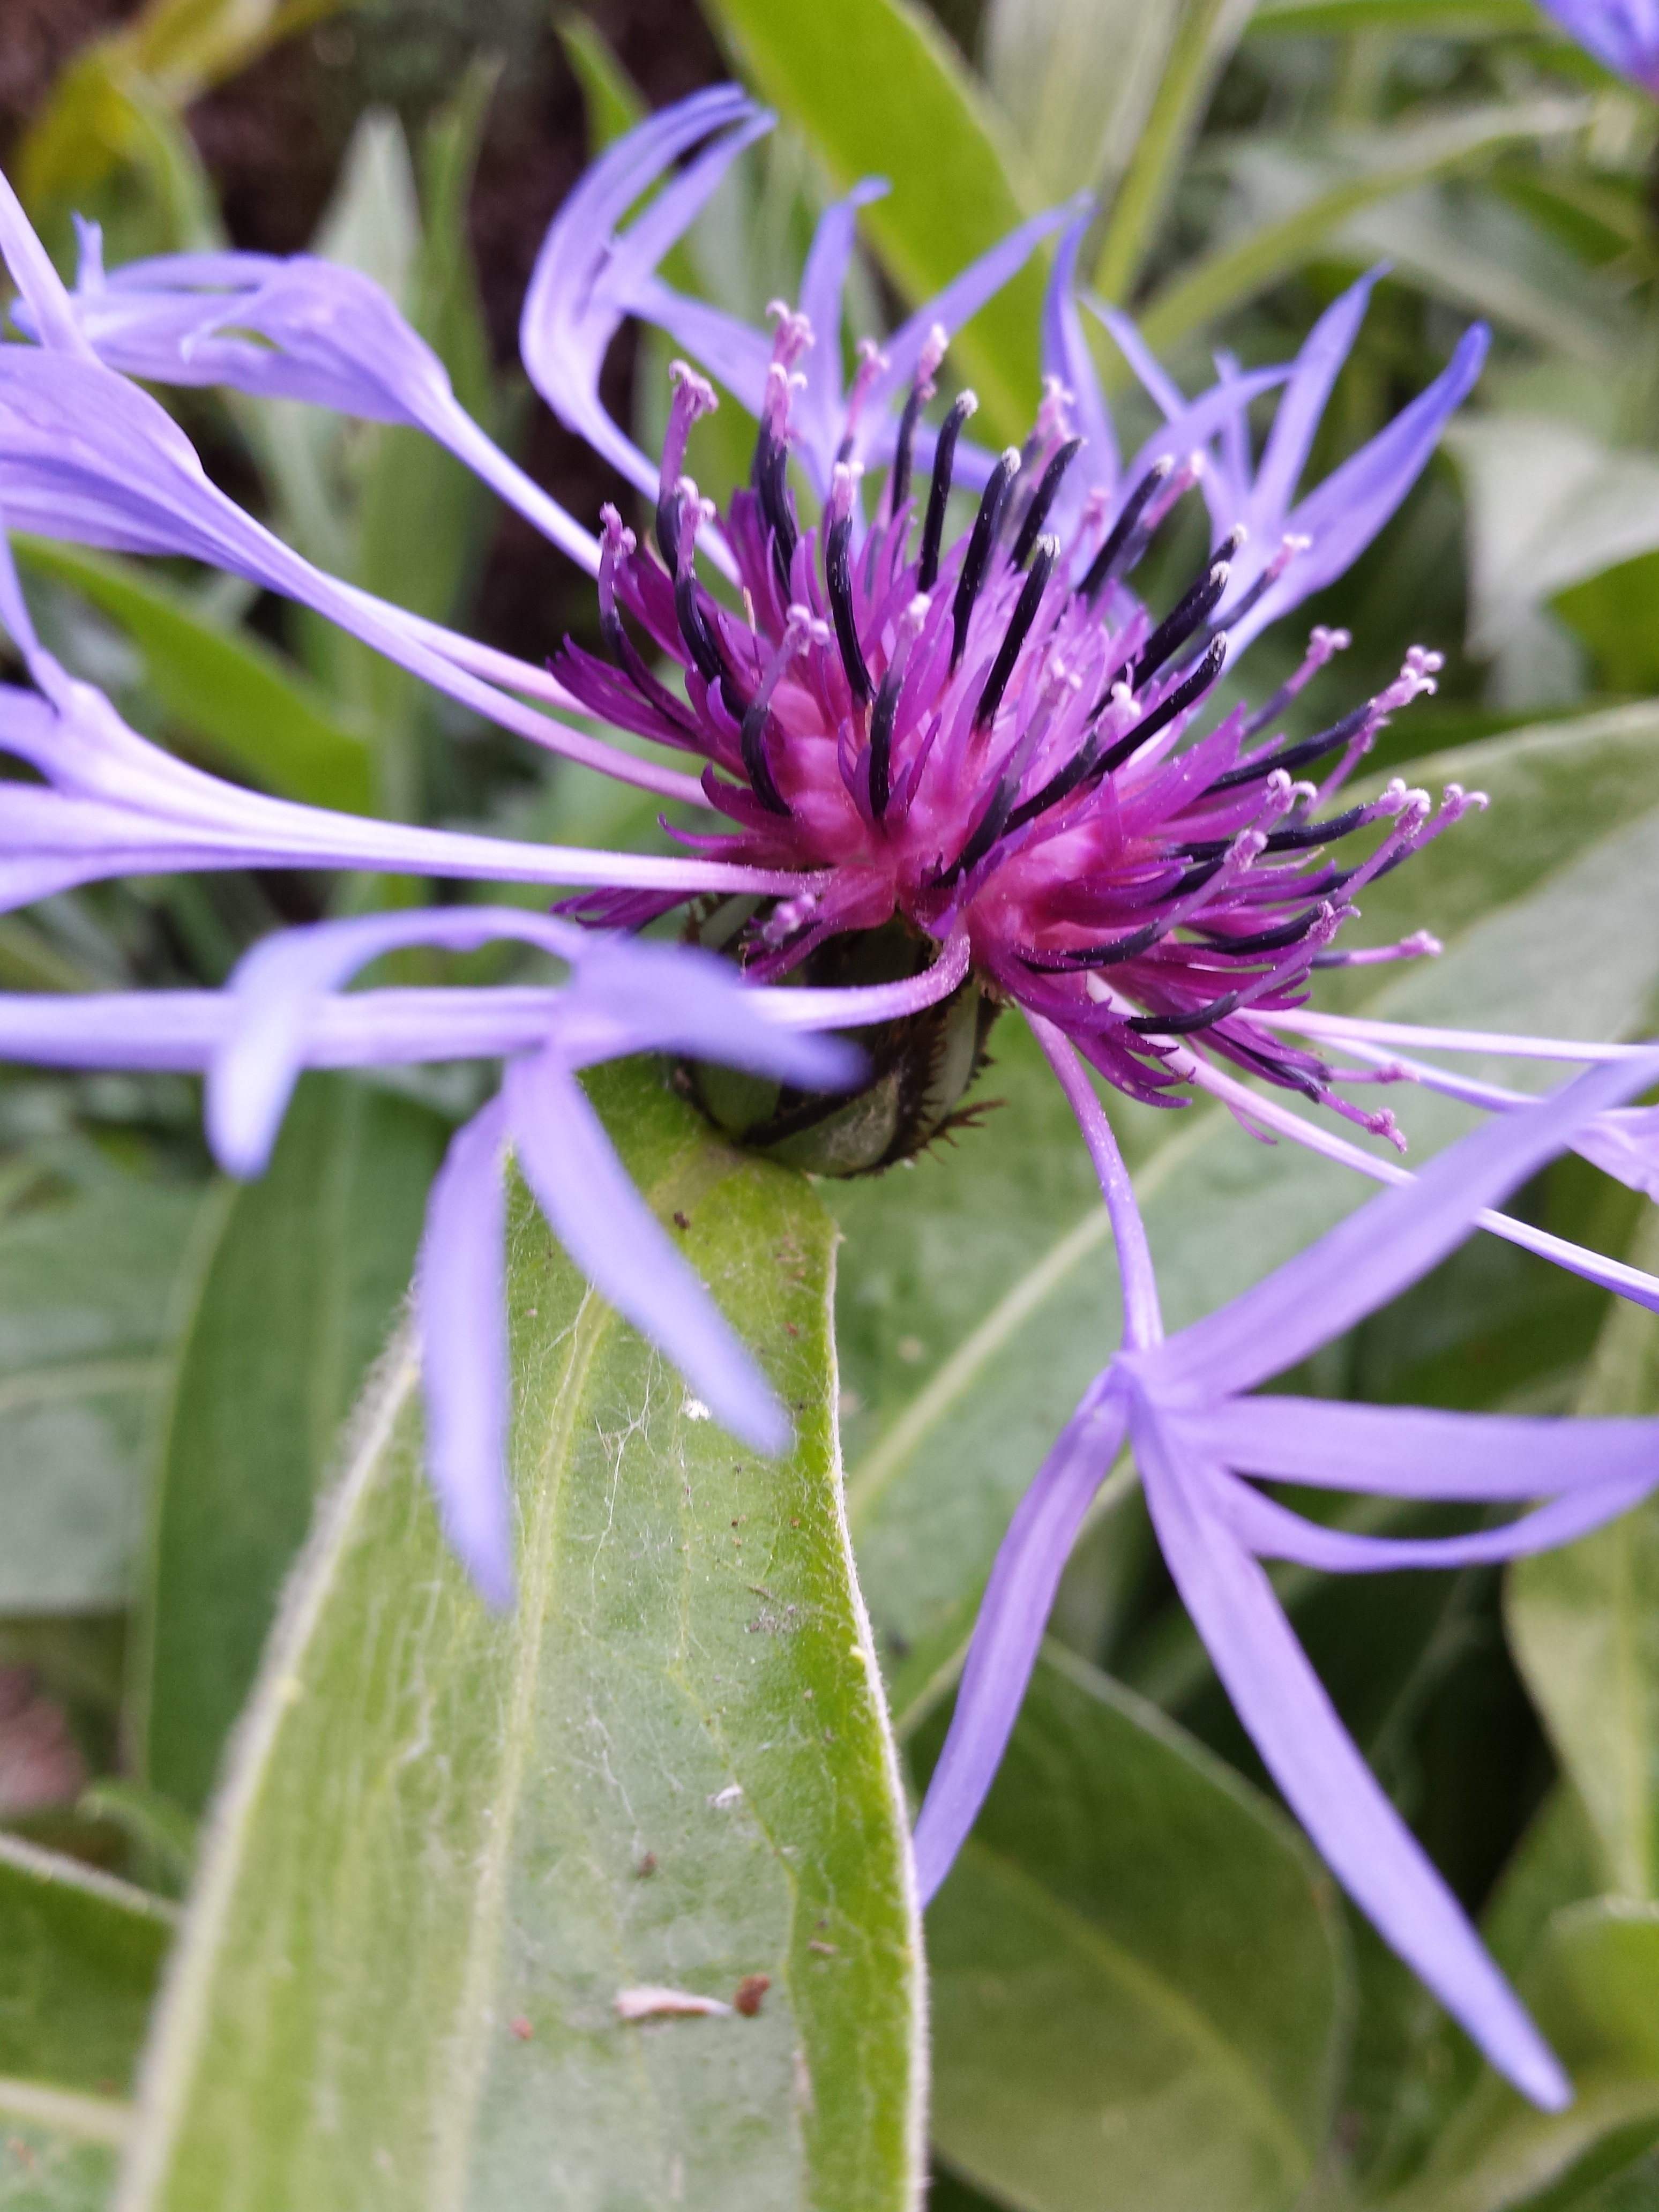
nature, plant, flower, purple, herb, macro, botany, flora, wildflower, flowers, close up, thistle, macro photography, flowering plant, daisy family, silybum, land plant